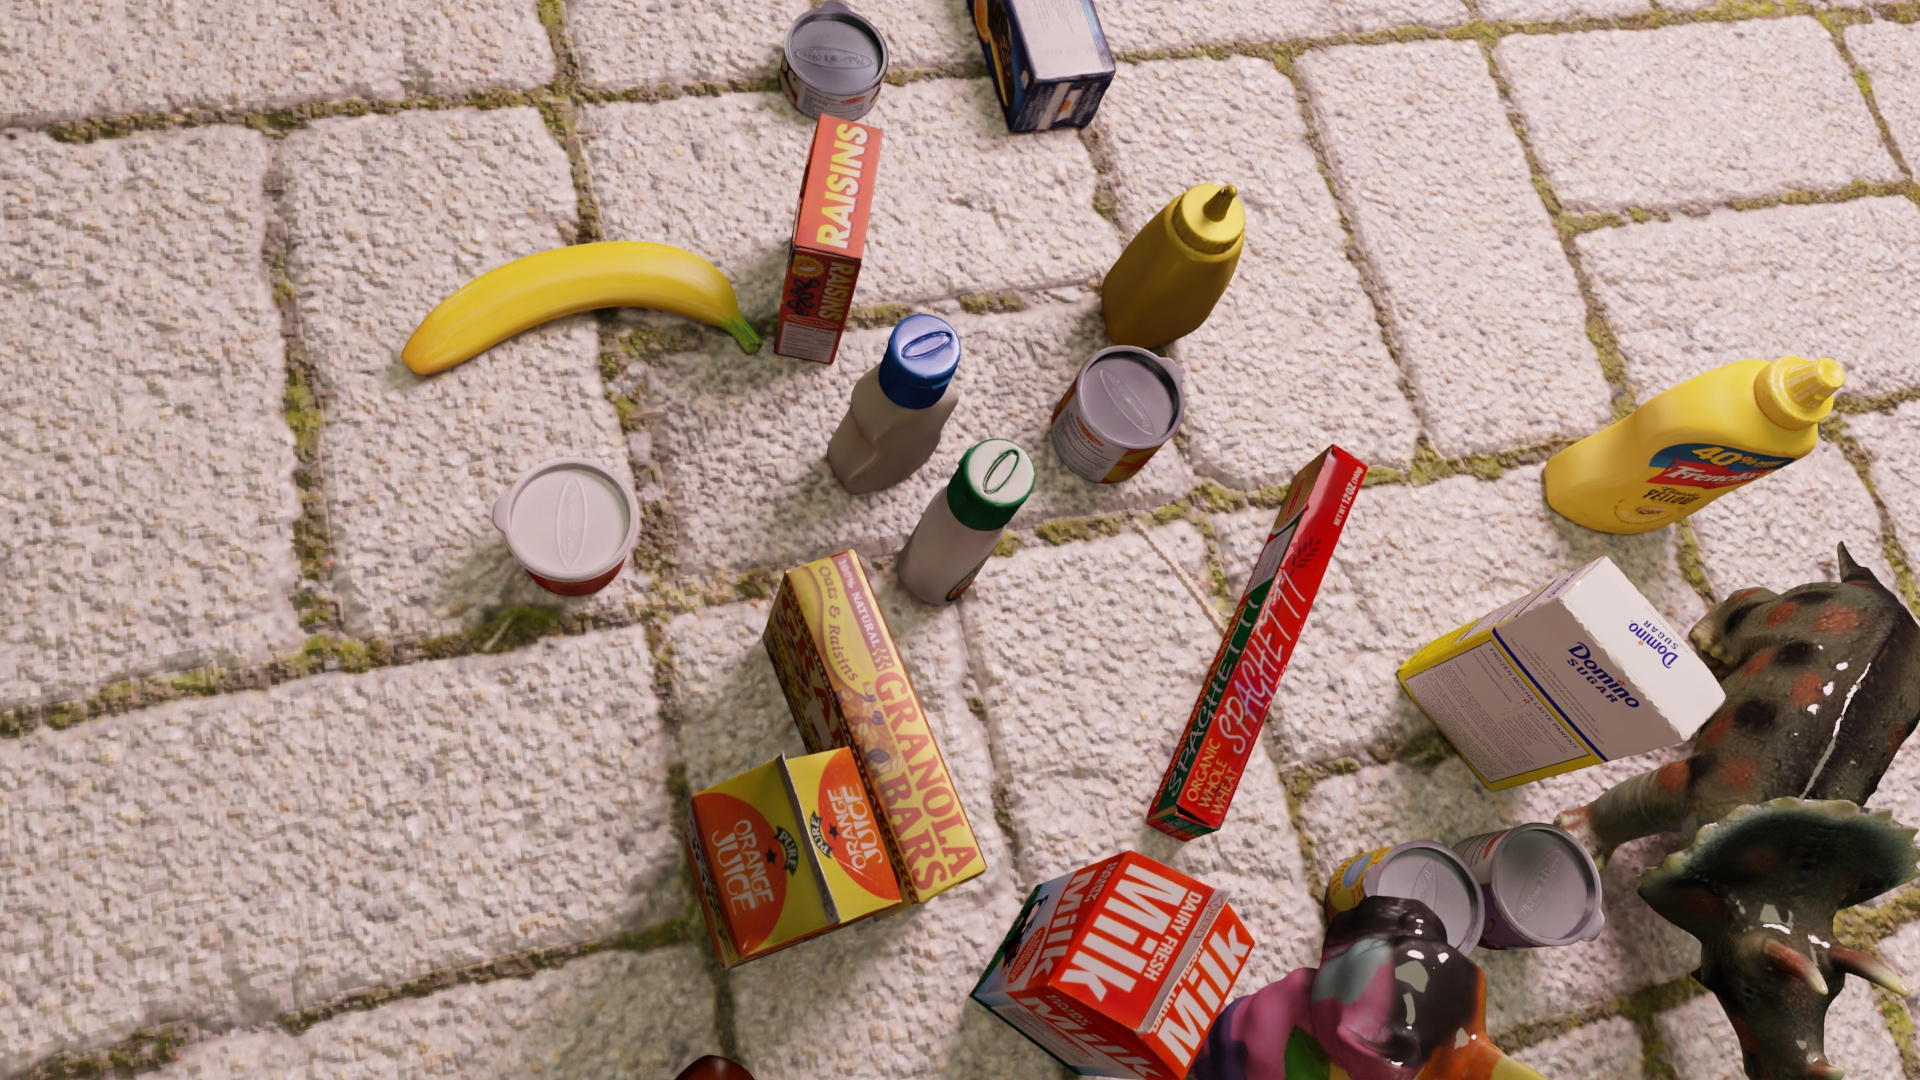
Question:
What are the eight normalized (x, y) image coordinates between 0 and 1 of the cuboid corners for the squeezable bottle of mayonnaise? Your answer should be a list of normalized (x, y) image coordinates between 0 and 1 with bottom face first then top face, all counter-clockwise.
Answer: [(0.490104, 0.430556), (0.472917, 0.376852), (0.422917, 0.415741), (0.440625, 0.471296), (0.521875, 0.326852), (0.500521, 0.263889), (0.441667, 0.307407), (0.463021, 0.373148)]